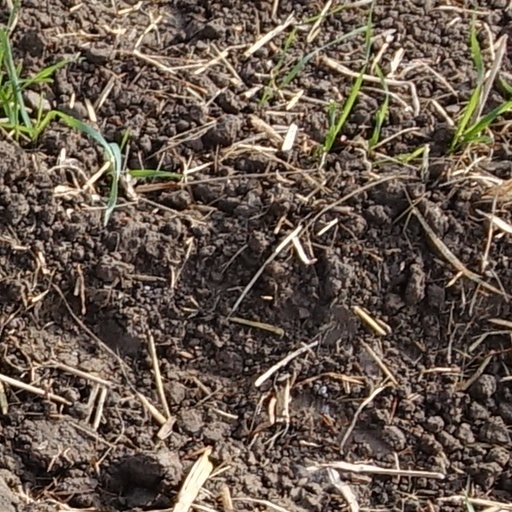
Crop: wheat